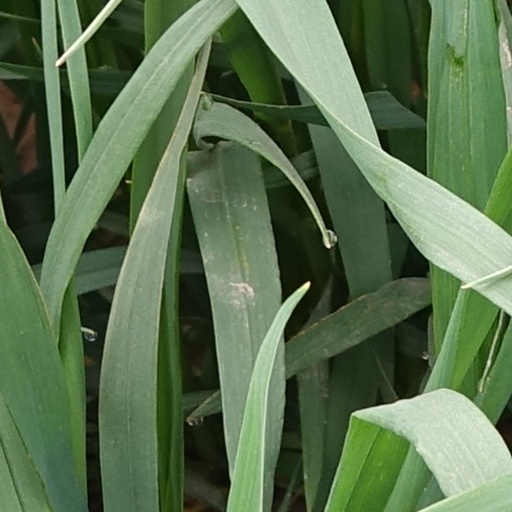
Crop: wheat